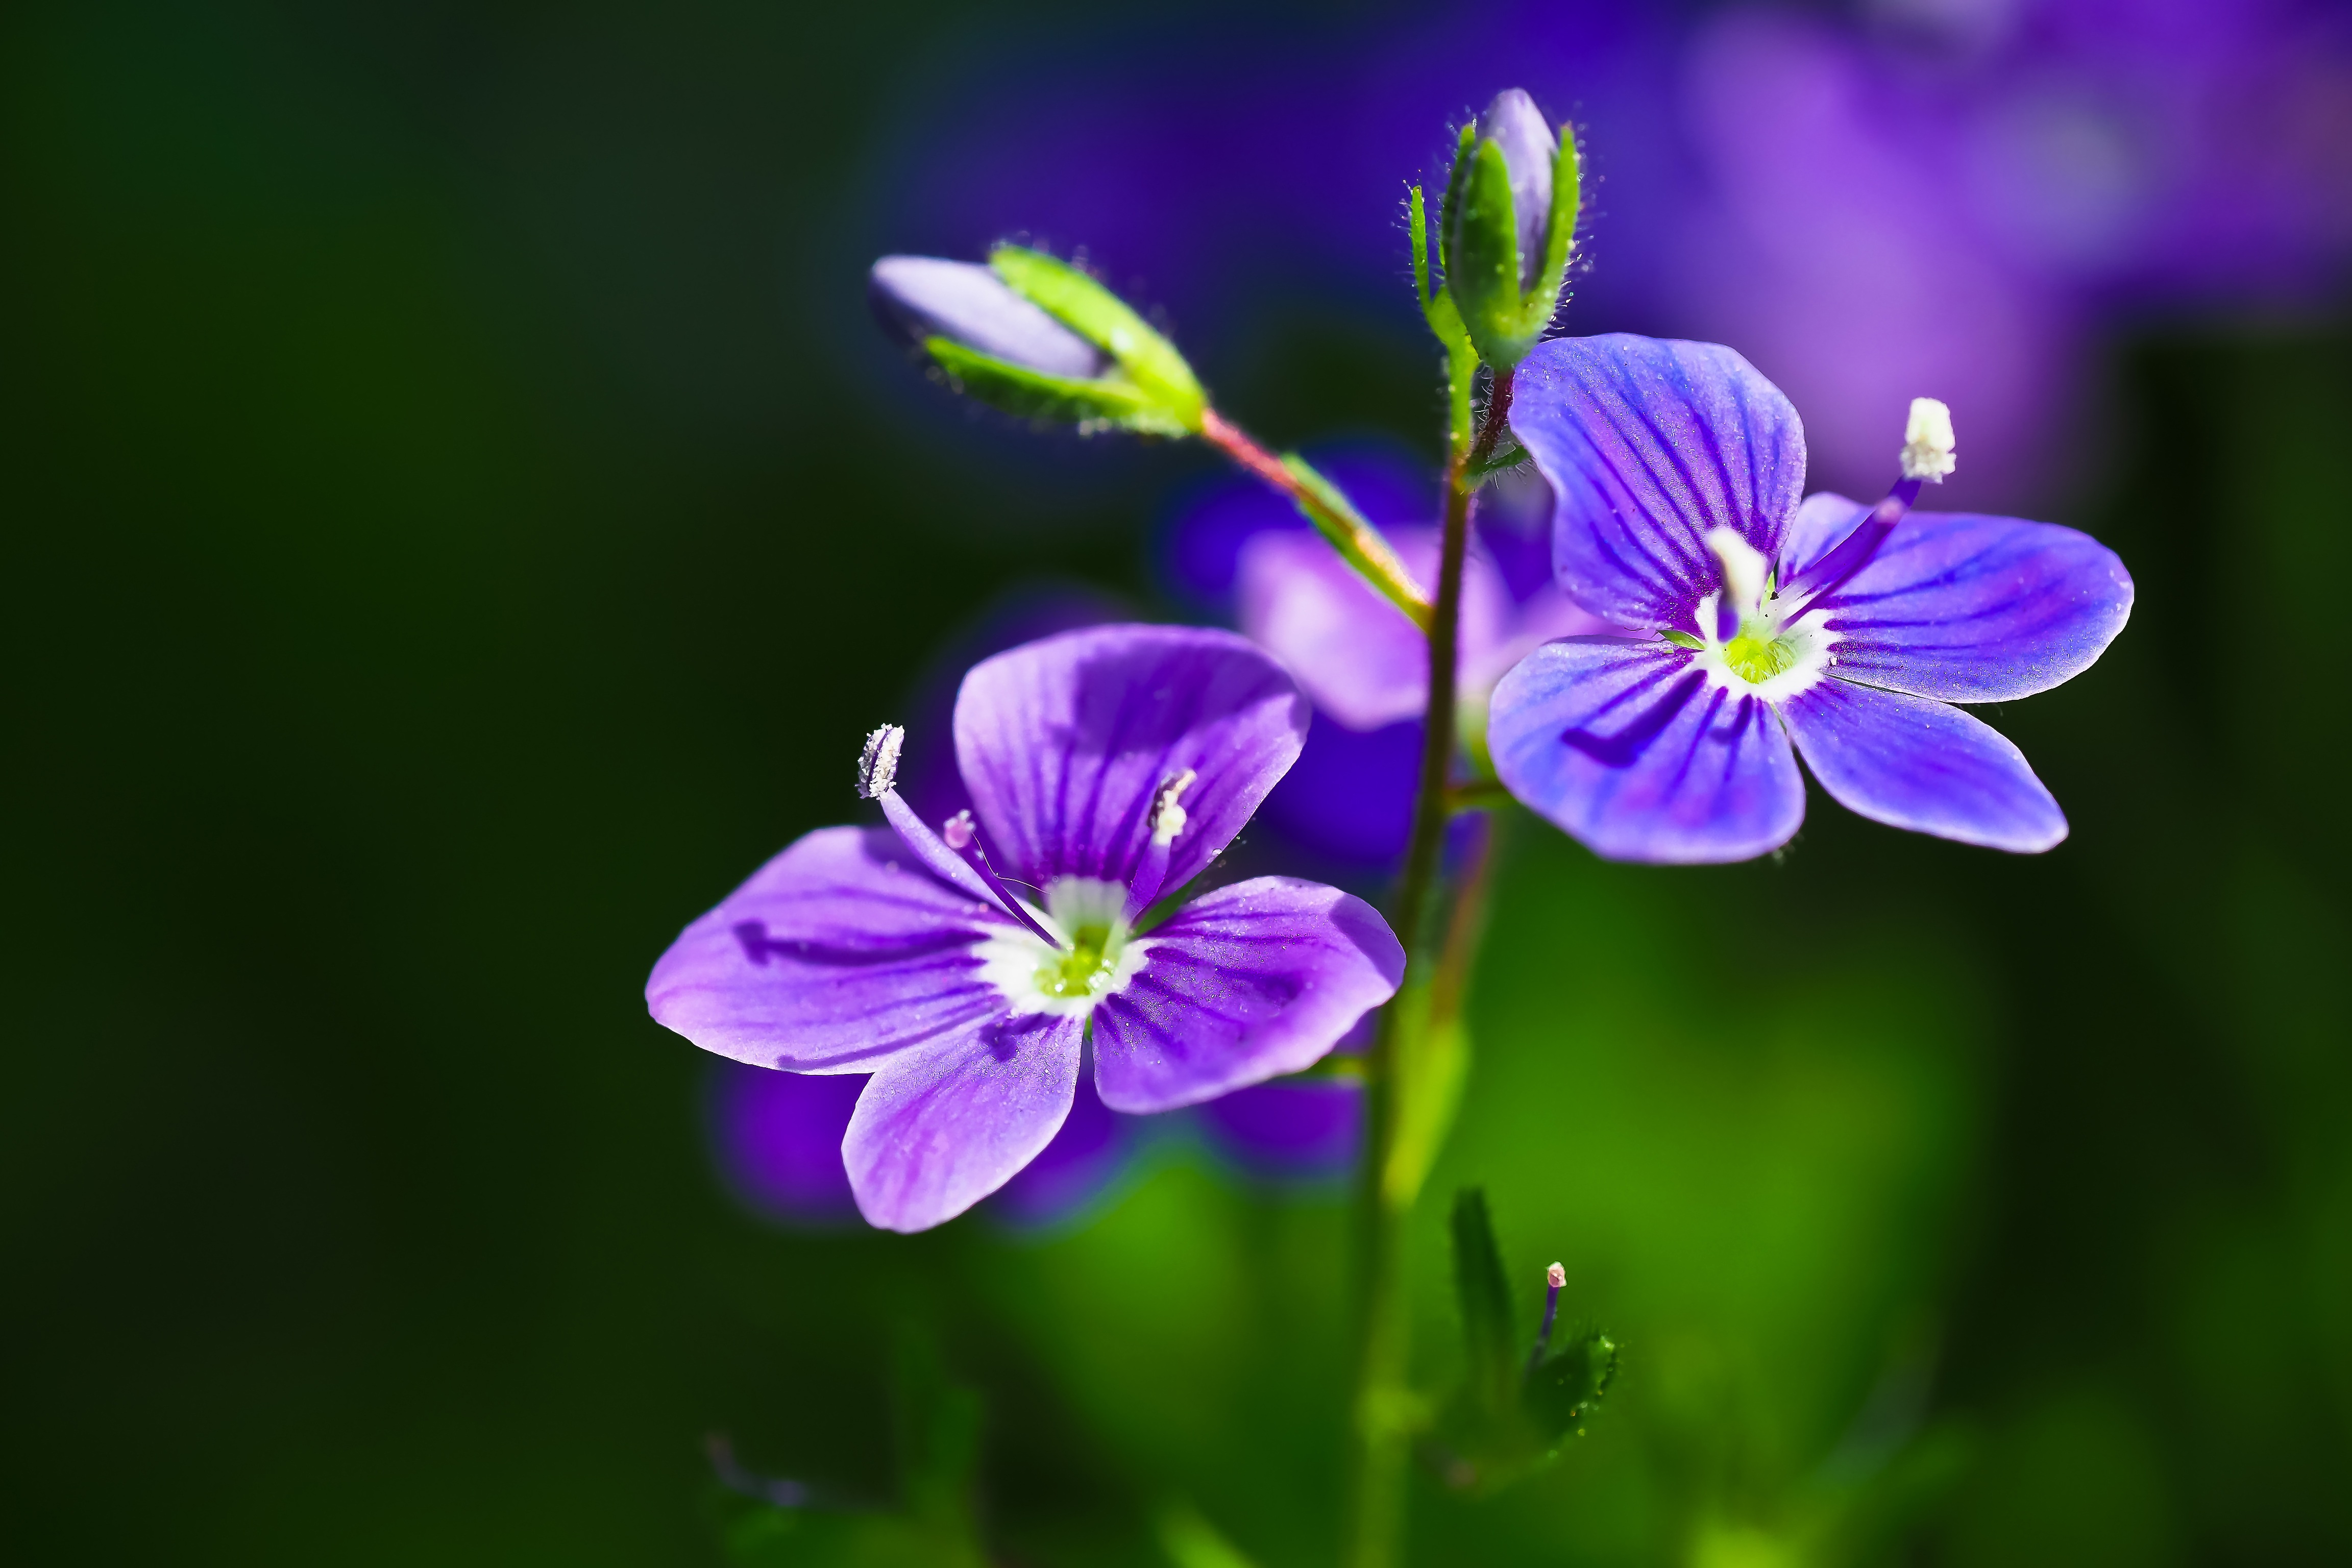
blossom, plant, photography, flower, purple, petal, bloom, summer, macro, blue, close, flora, wild flower, wildflower, wild plant, pointed flower, geranium, veronica, sky blue, medicinal plant, macro photography, flowering plant, grassland plants, light blue, forest flower, naturopathy, honorary award, plantain greenhouse, veronica teucrium, veronica plants, wild garden plant, plant stem, land plant, violet family, geraniales